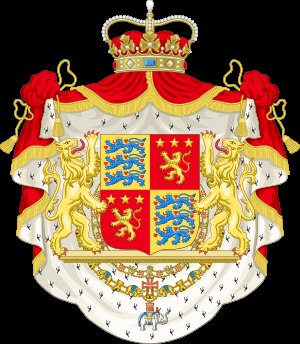
Prins Henrik (1934-2018) / Titler & tiltaleformer, ordener, æreshverv og protektioner
Henriks våbenskjold.
Hans Kongelige Højhed Prins Henrik var Hendes Majestæt Dronning Margrethe 2.s ægtemand. Han var søn af greve André de Laborde de Monpezat og grevinde Renée de Monpezat, født Doursennot. Han blev døbt Henri Marie Jean André, greve de Laborde de Monpezat.